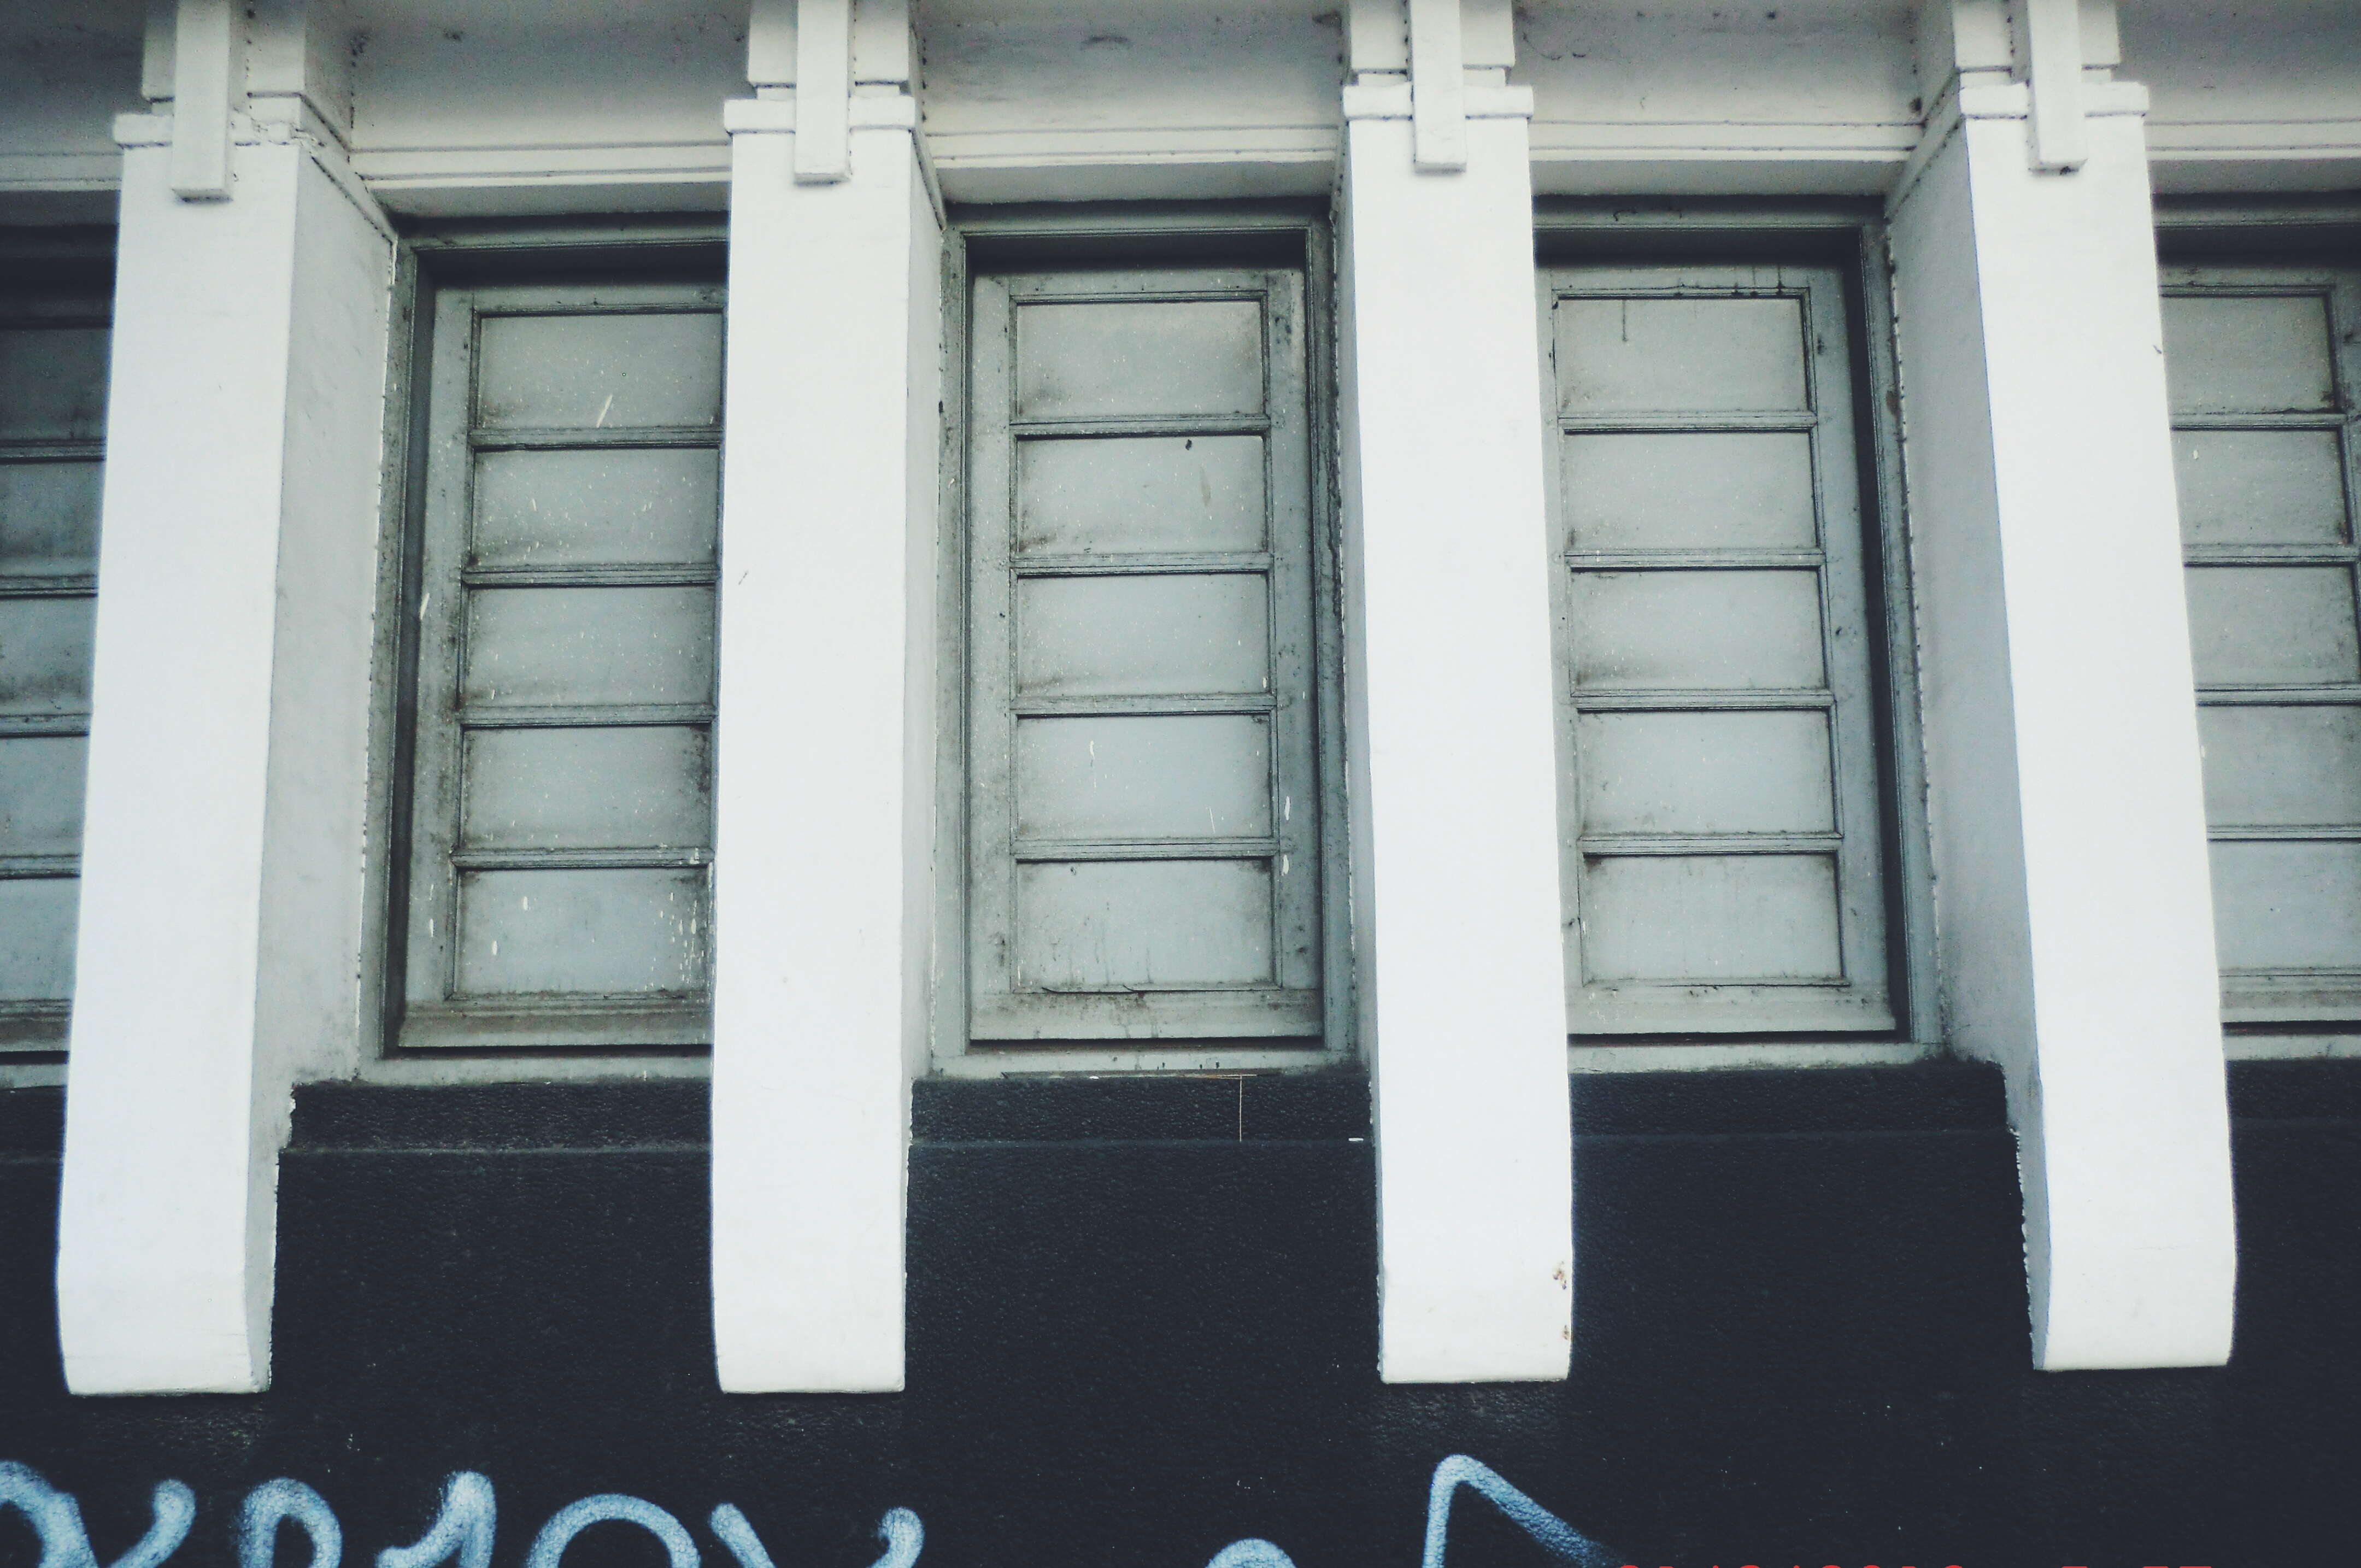
white, window, facade, interior design, picture frame, window covering